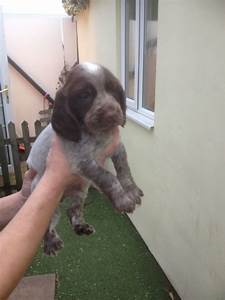
Label: dog